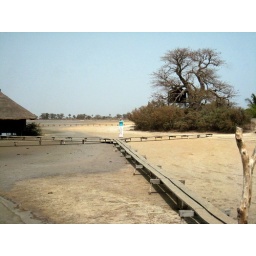
Foot bridge away from our hut. Sometimes the ground below was covered with water.